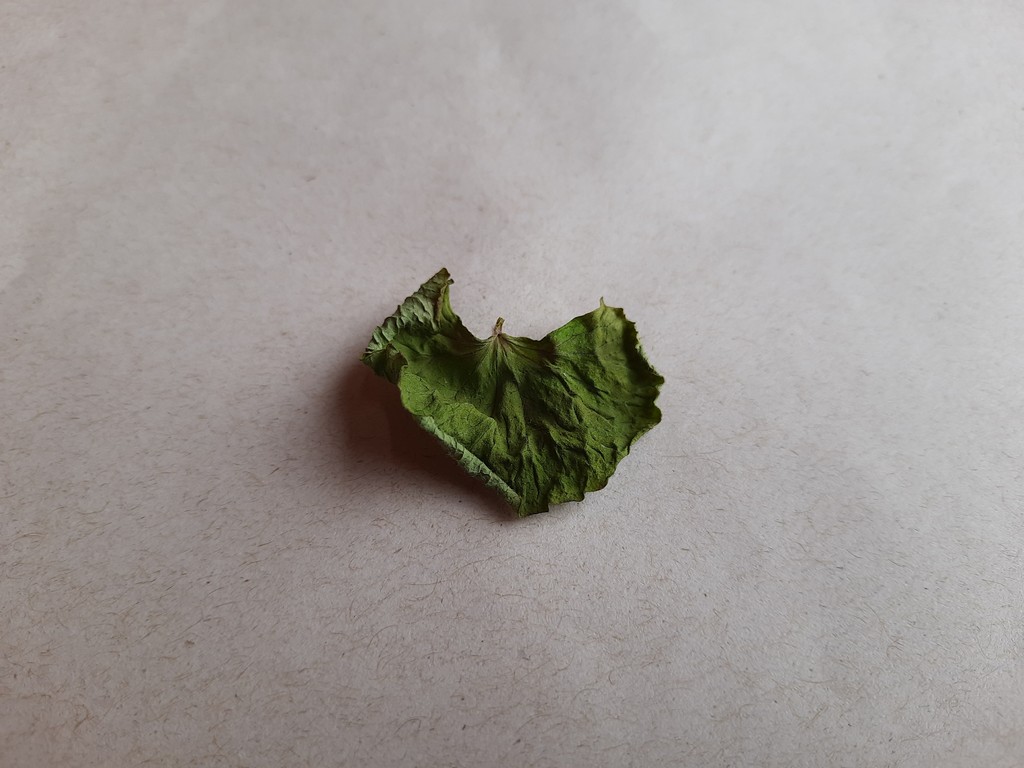
Label: Dried